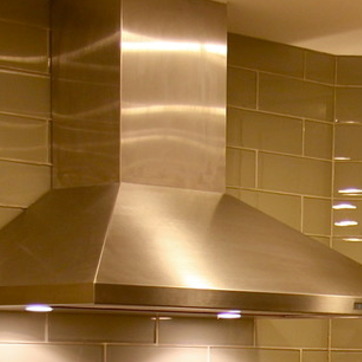
Material: metal